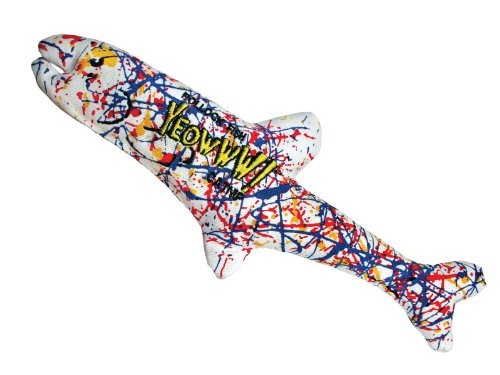
Vee Enterprises Yeowww! Pollock Fish
11” Long and stuffed to the GILLS with YEOWWW! organically grown catnip! Who says size doesn’t matter? Painted like the artist. Shaped like the fish.
Brand: Vee Enterprises
Category: Animals & Pet Supplies > Pet Supplies > Cat Supplies > Cat Toys